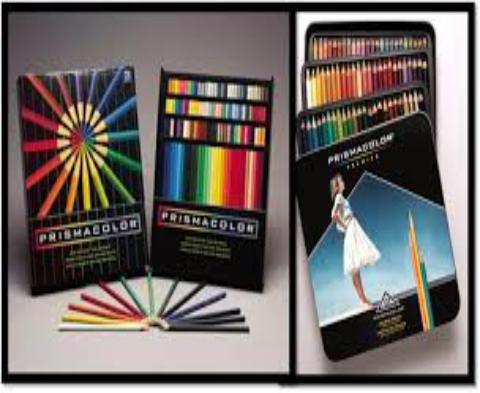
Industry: Necessities